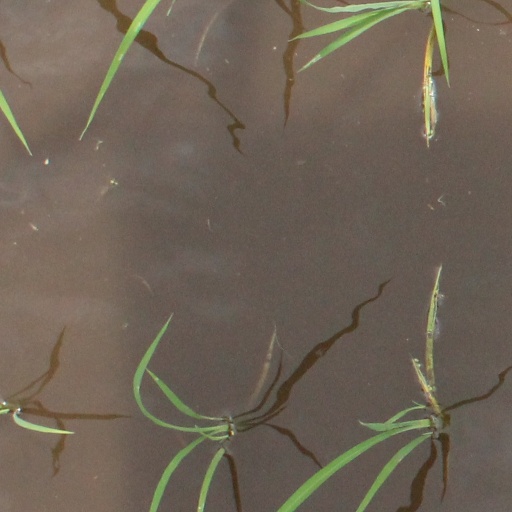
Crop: rice